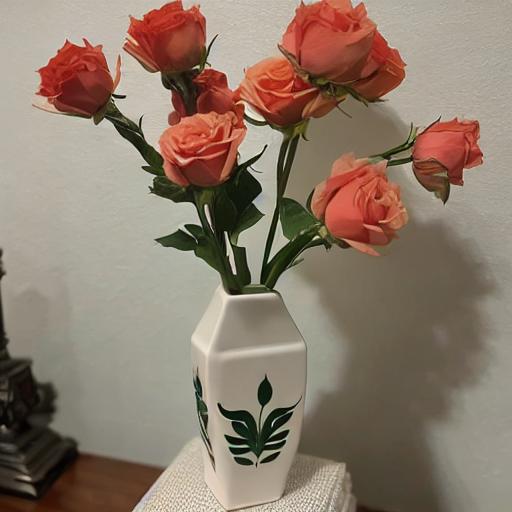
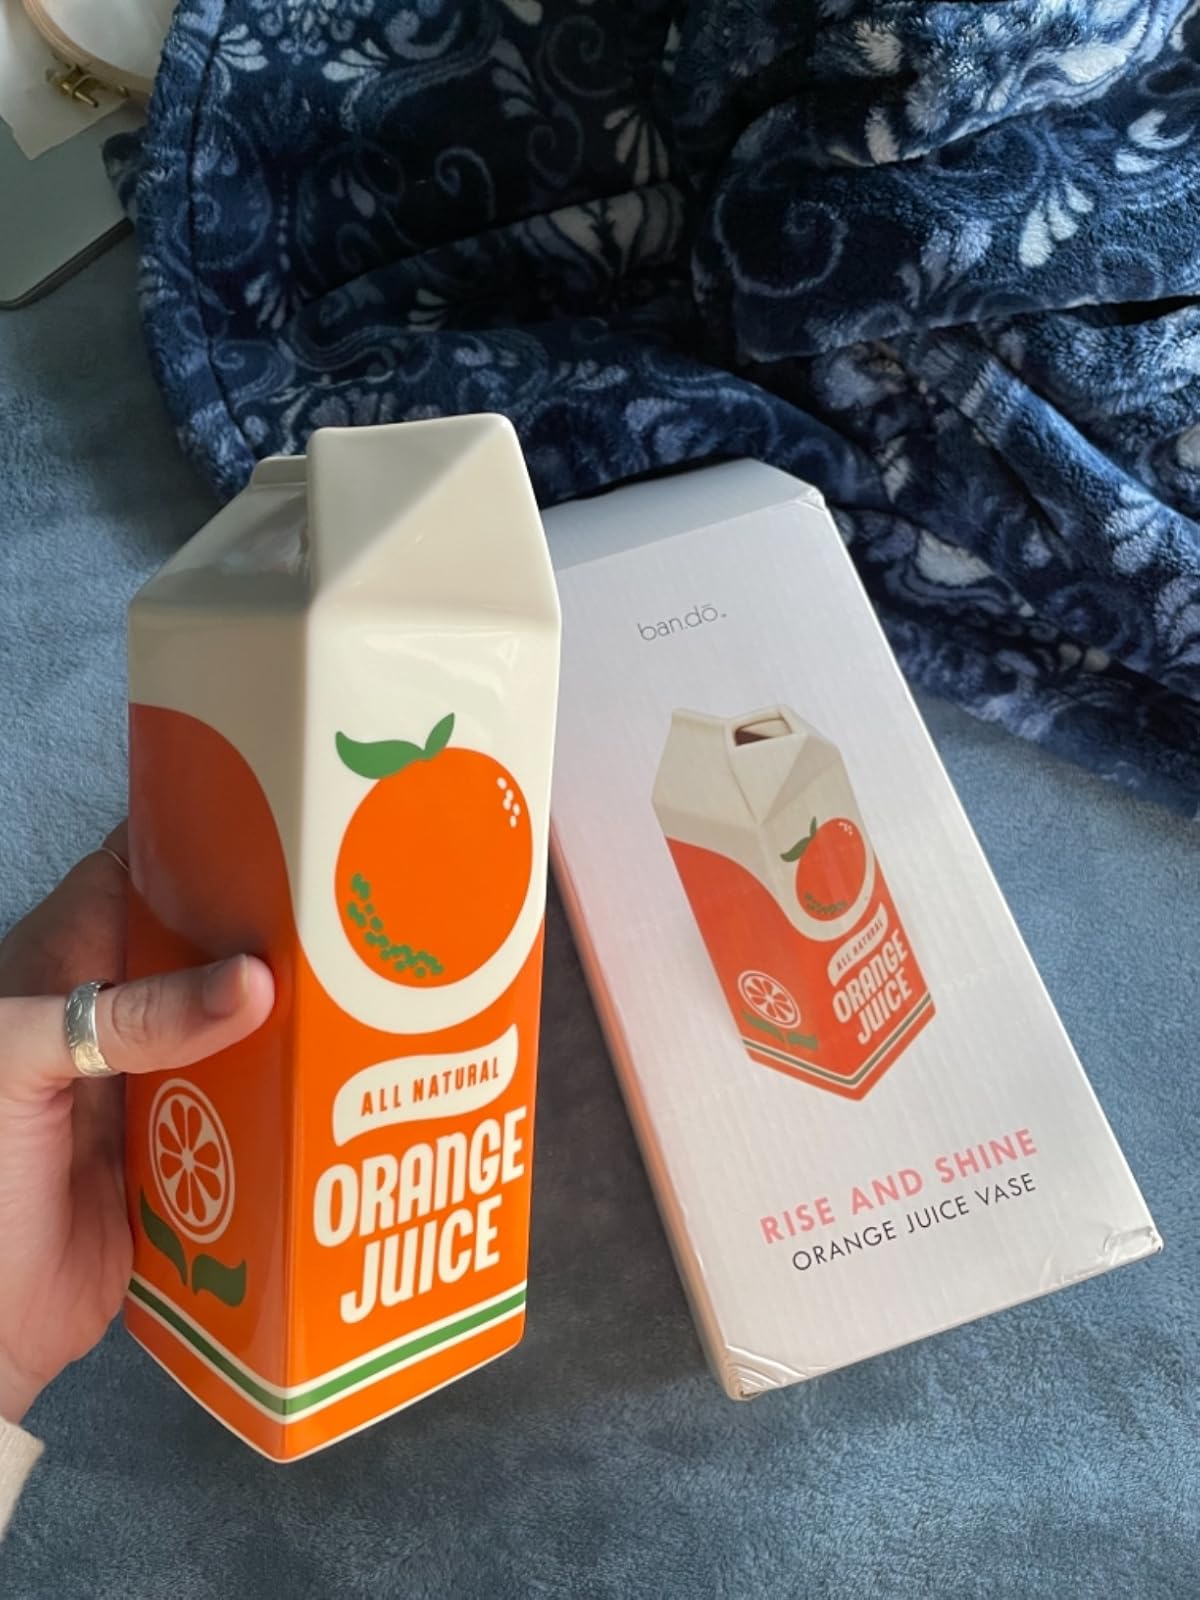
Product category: vase
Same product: no